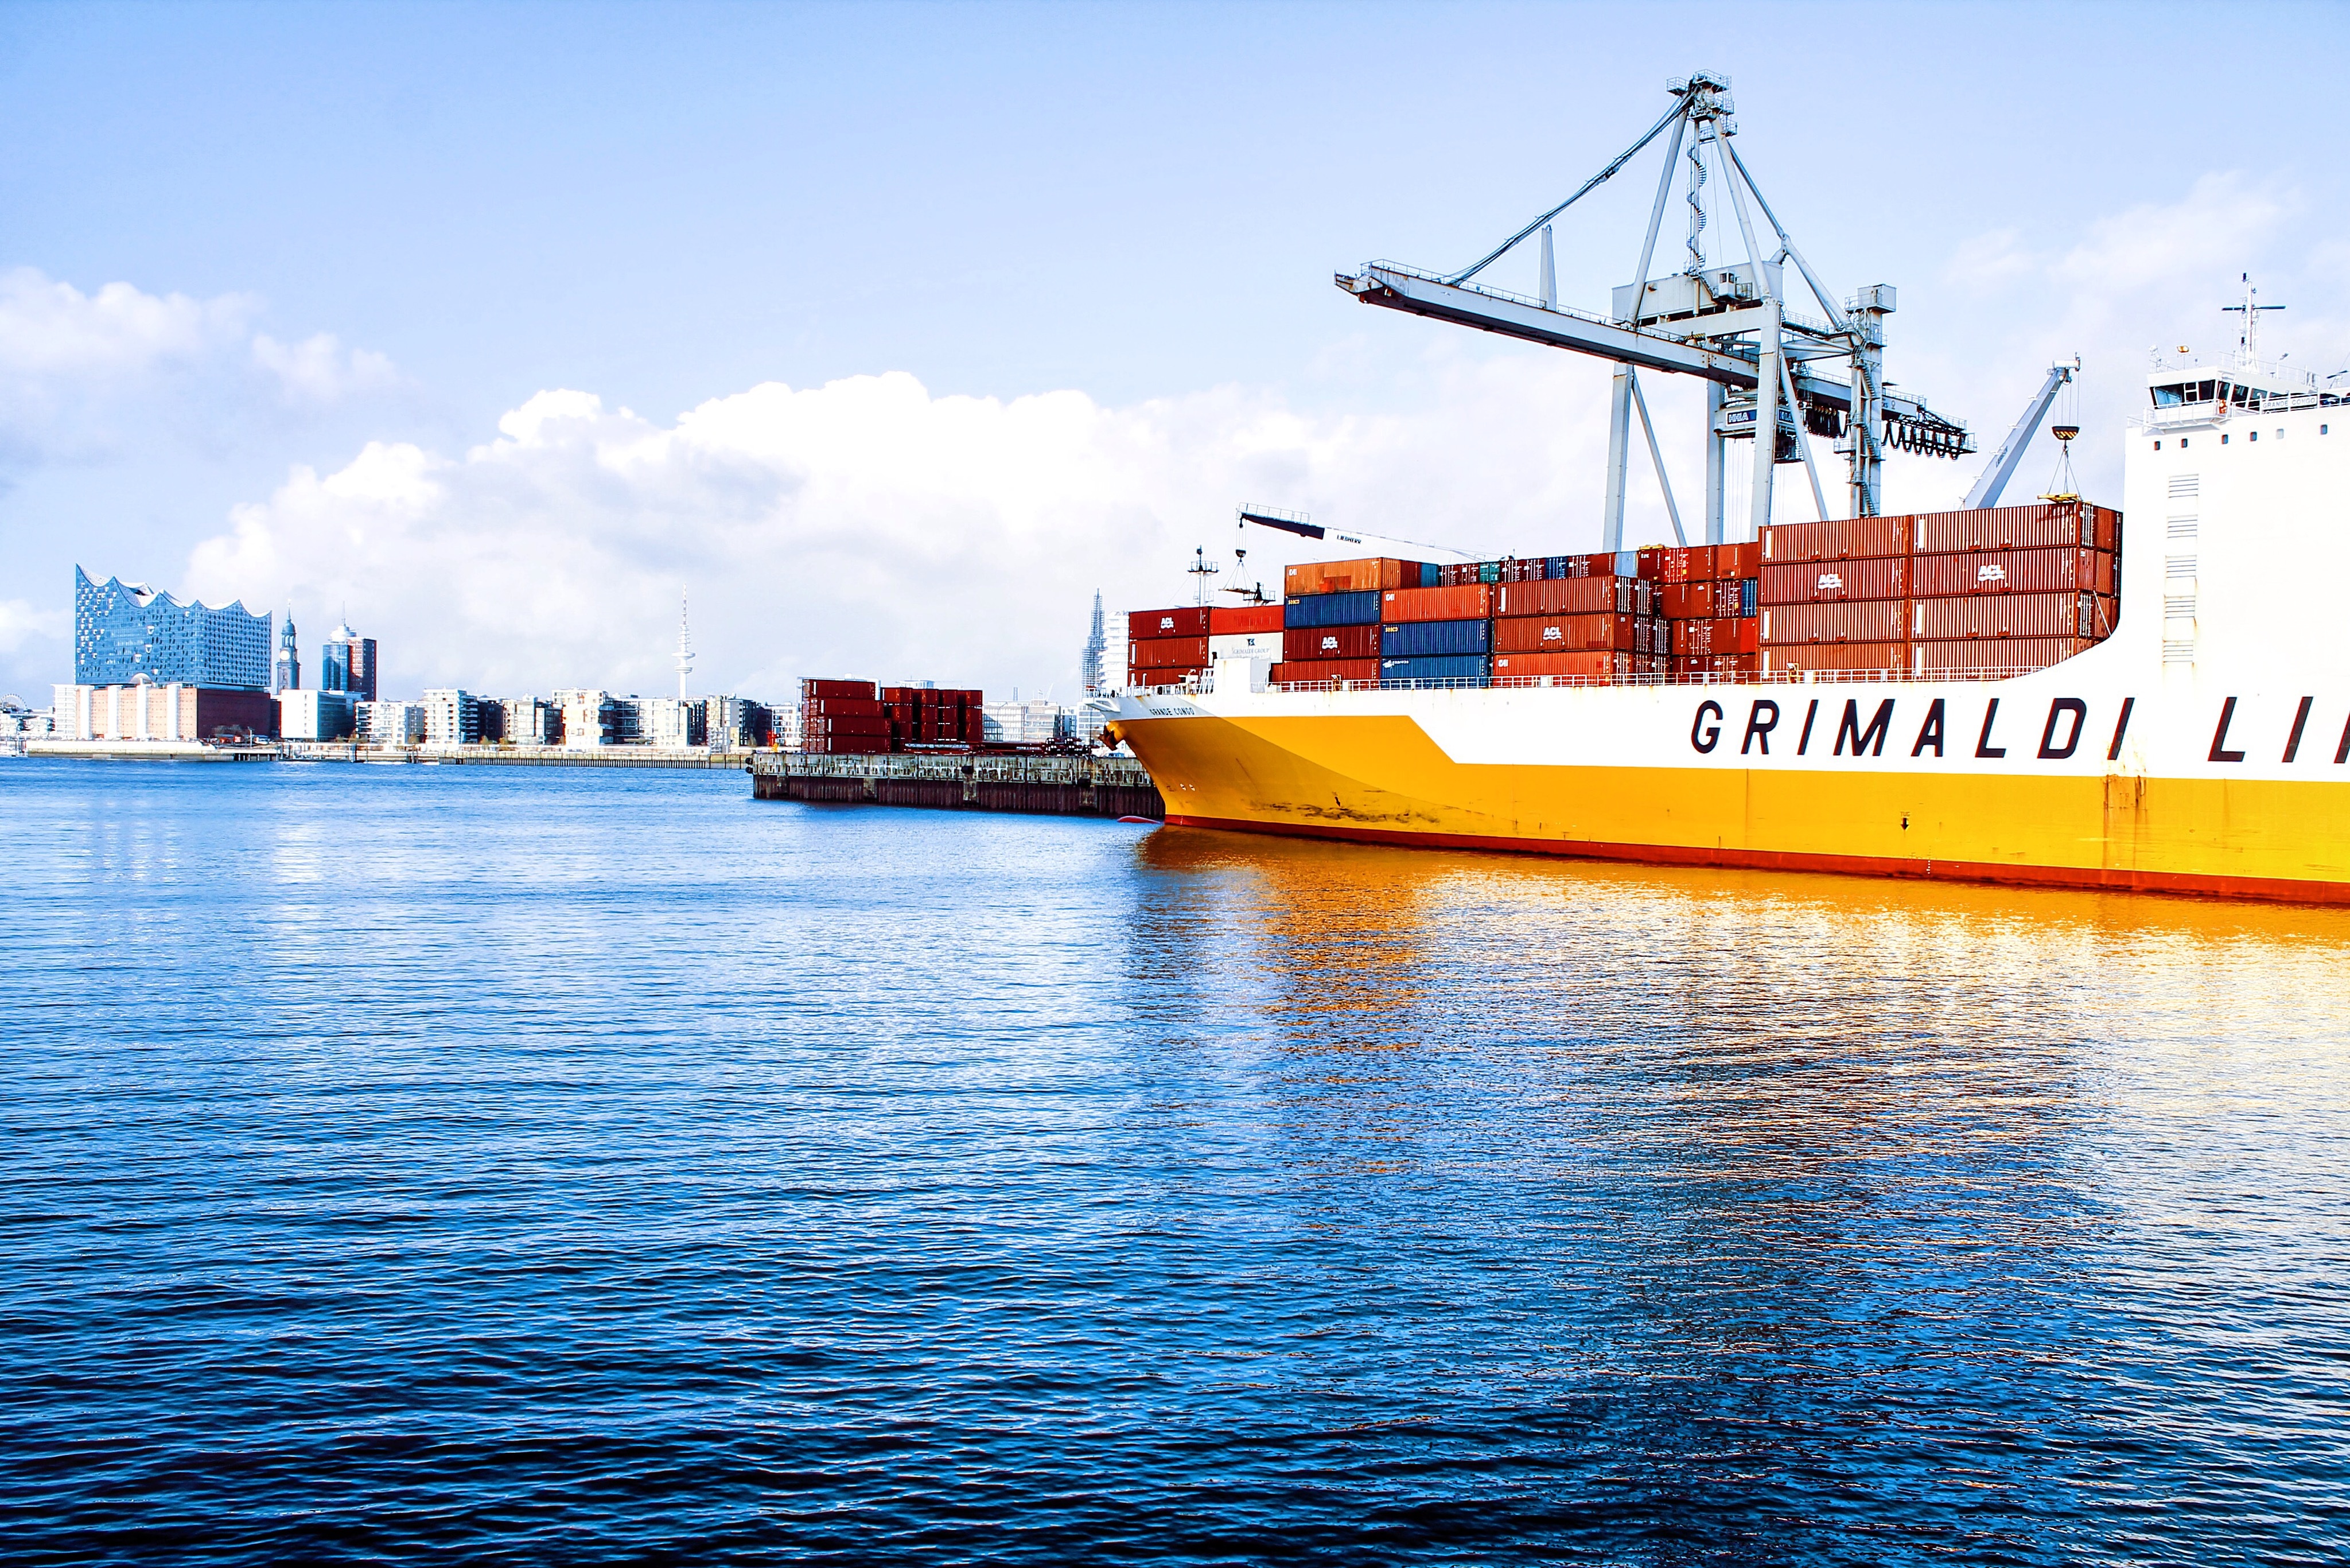
sea, water, nature, ocean, dock, boat, ship, transport, vessel, vehicle, harbor, industry, port, cargo ship, waterway, ferry, stacked, cargo, channel, tugboat, watercraft, container ship, passenger ship, freight transport, shipping containers, tank ship, bulk carrier, steel structures